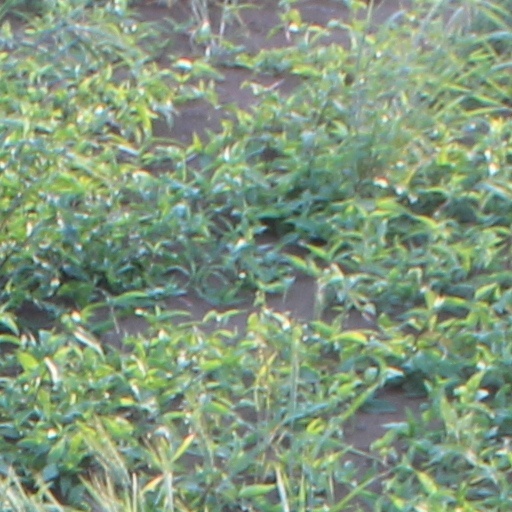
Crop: wheat